Donnie Jones

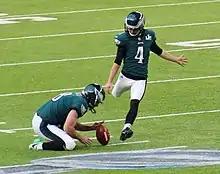
Jones holding for Jake Elliott during warmups prior to Super Bowl LII

On March 25, 2013, Jones signed with the Philadelphia Eagles. During the 2013 season, he set a franchise record for net punting average with 40.4 yards. He was named NFC Special Teams Player of the Week in Weeks 11 and 13. On March 11, 2014, Jones re-signed with the Eagles on a three-year deal worth a maximum of $6 million. In the 2014 season, he finished with 76 punts for 3,331 net yards for a 43.83 average. In the 2015 season, he finished with 86 punts for 4,038 net yards for a 46.95 average.